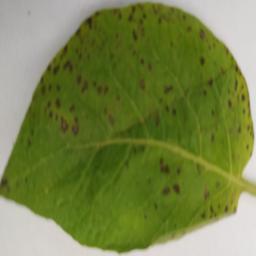
Etiqueta: Tizon_Temprano